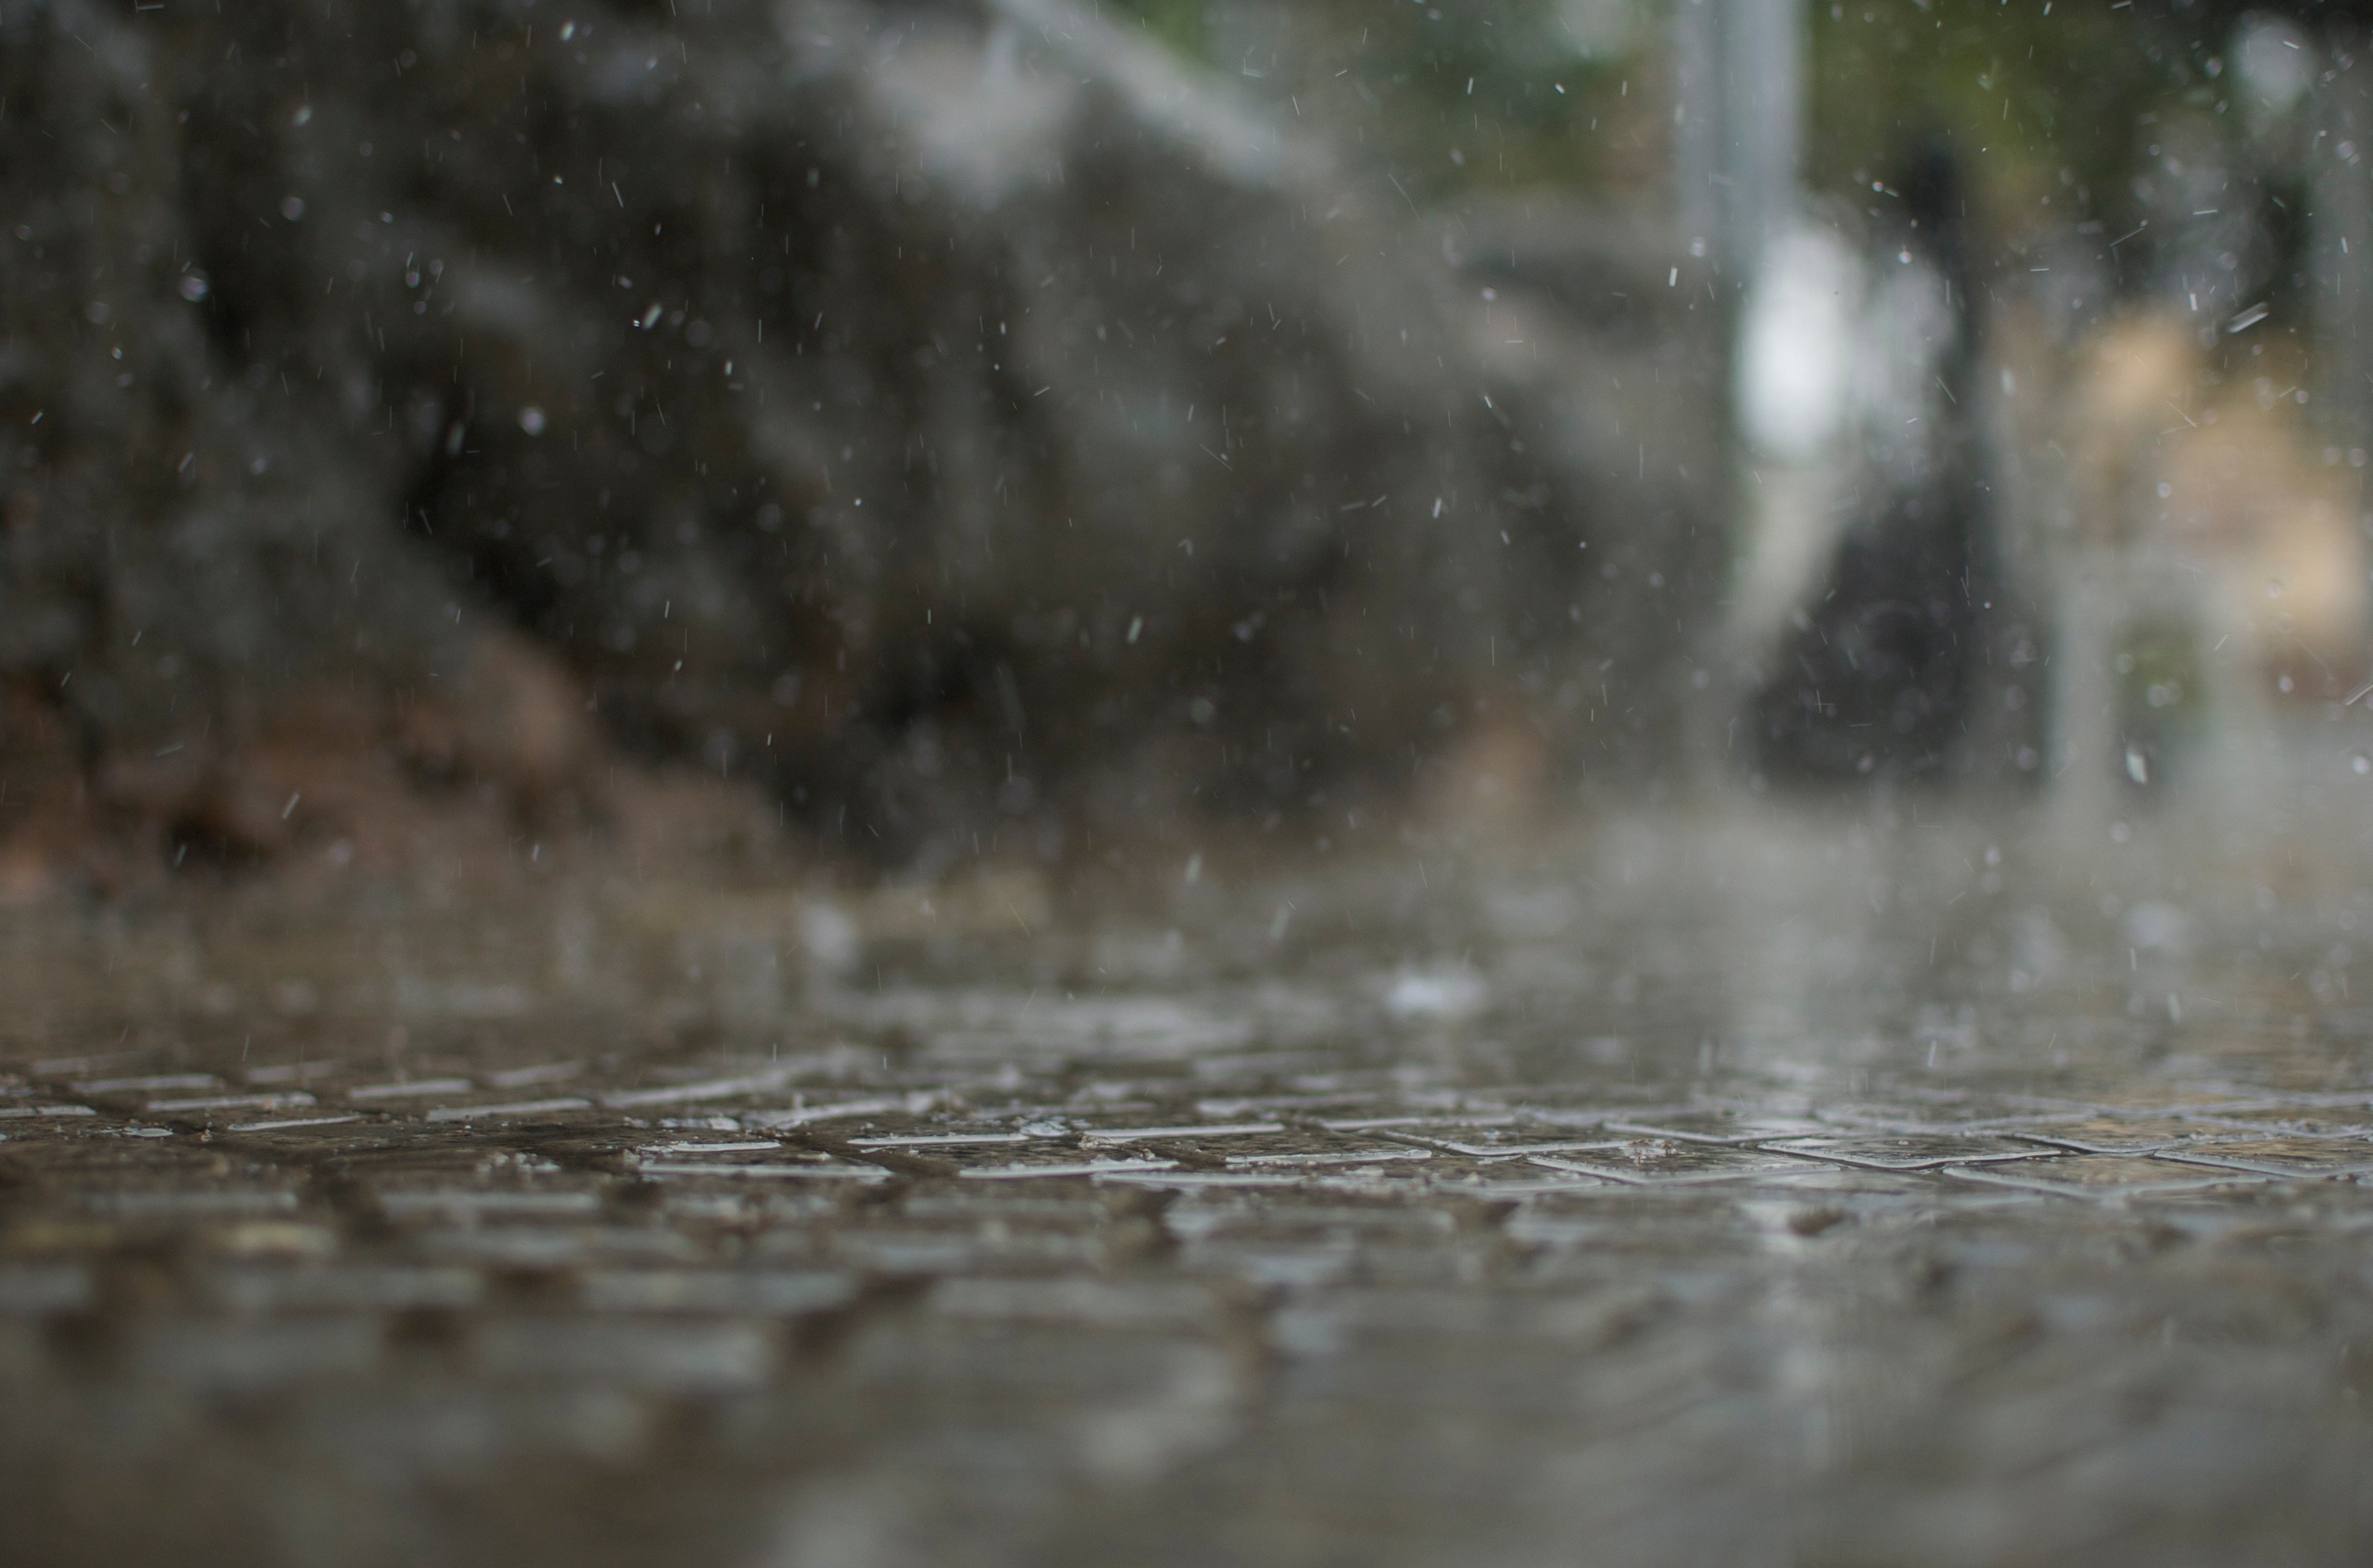
water, nature, snow, winter, sunlight, morning, rain, leaf, wildlife, stream, reflection, autumn, weather, season, freezing, atmospheric phenomenon